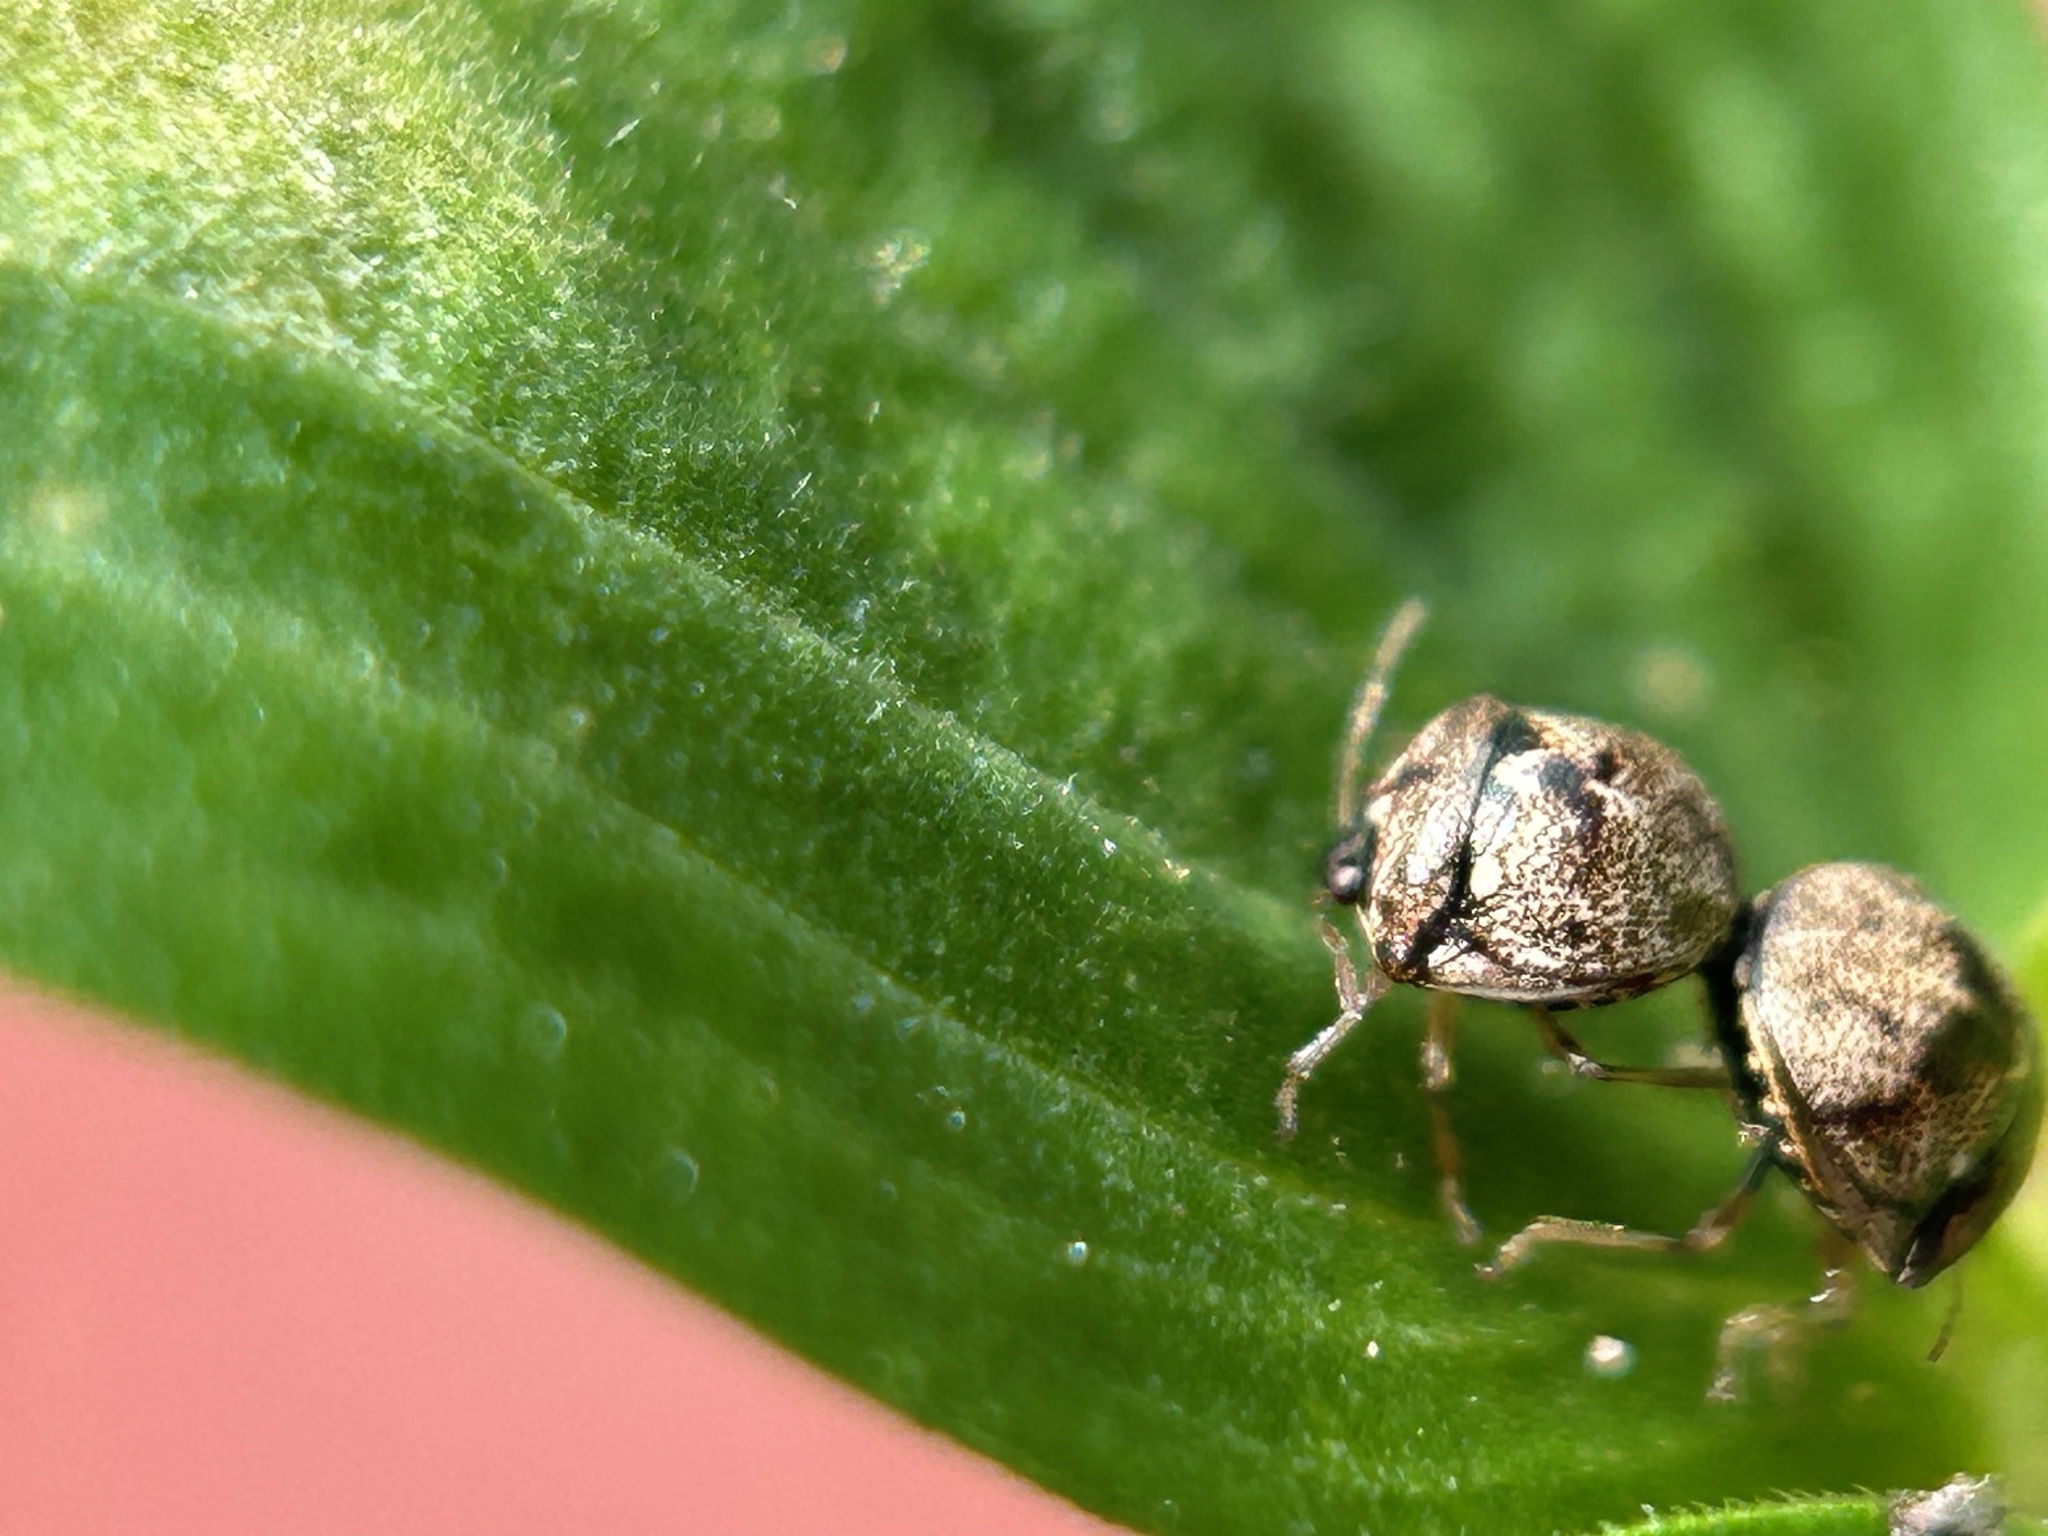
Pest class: stink_bug